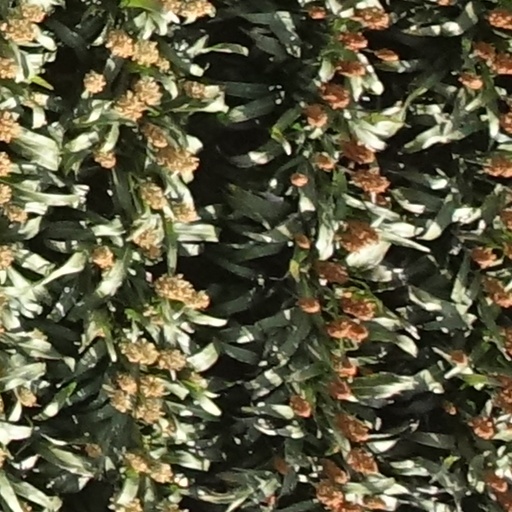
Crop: sorghum